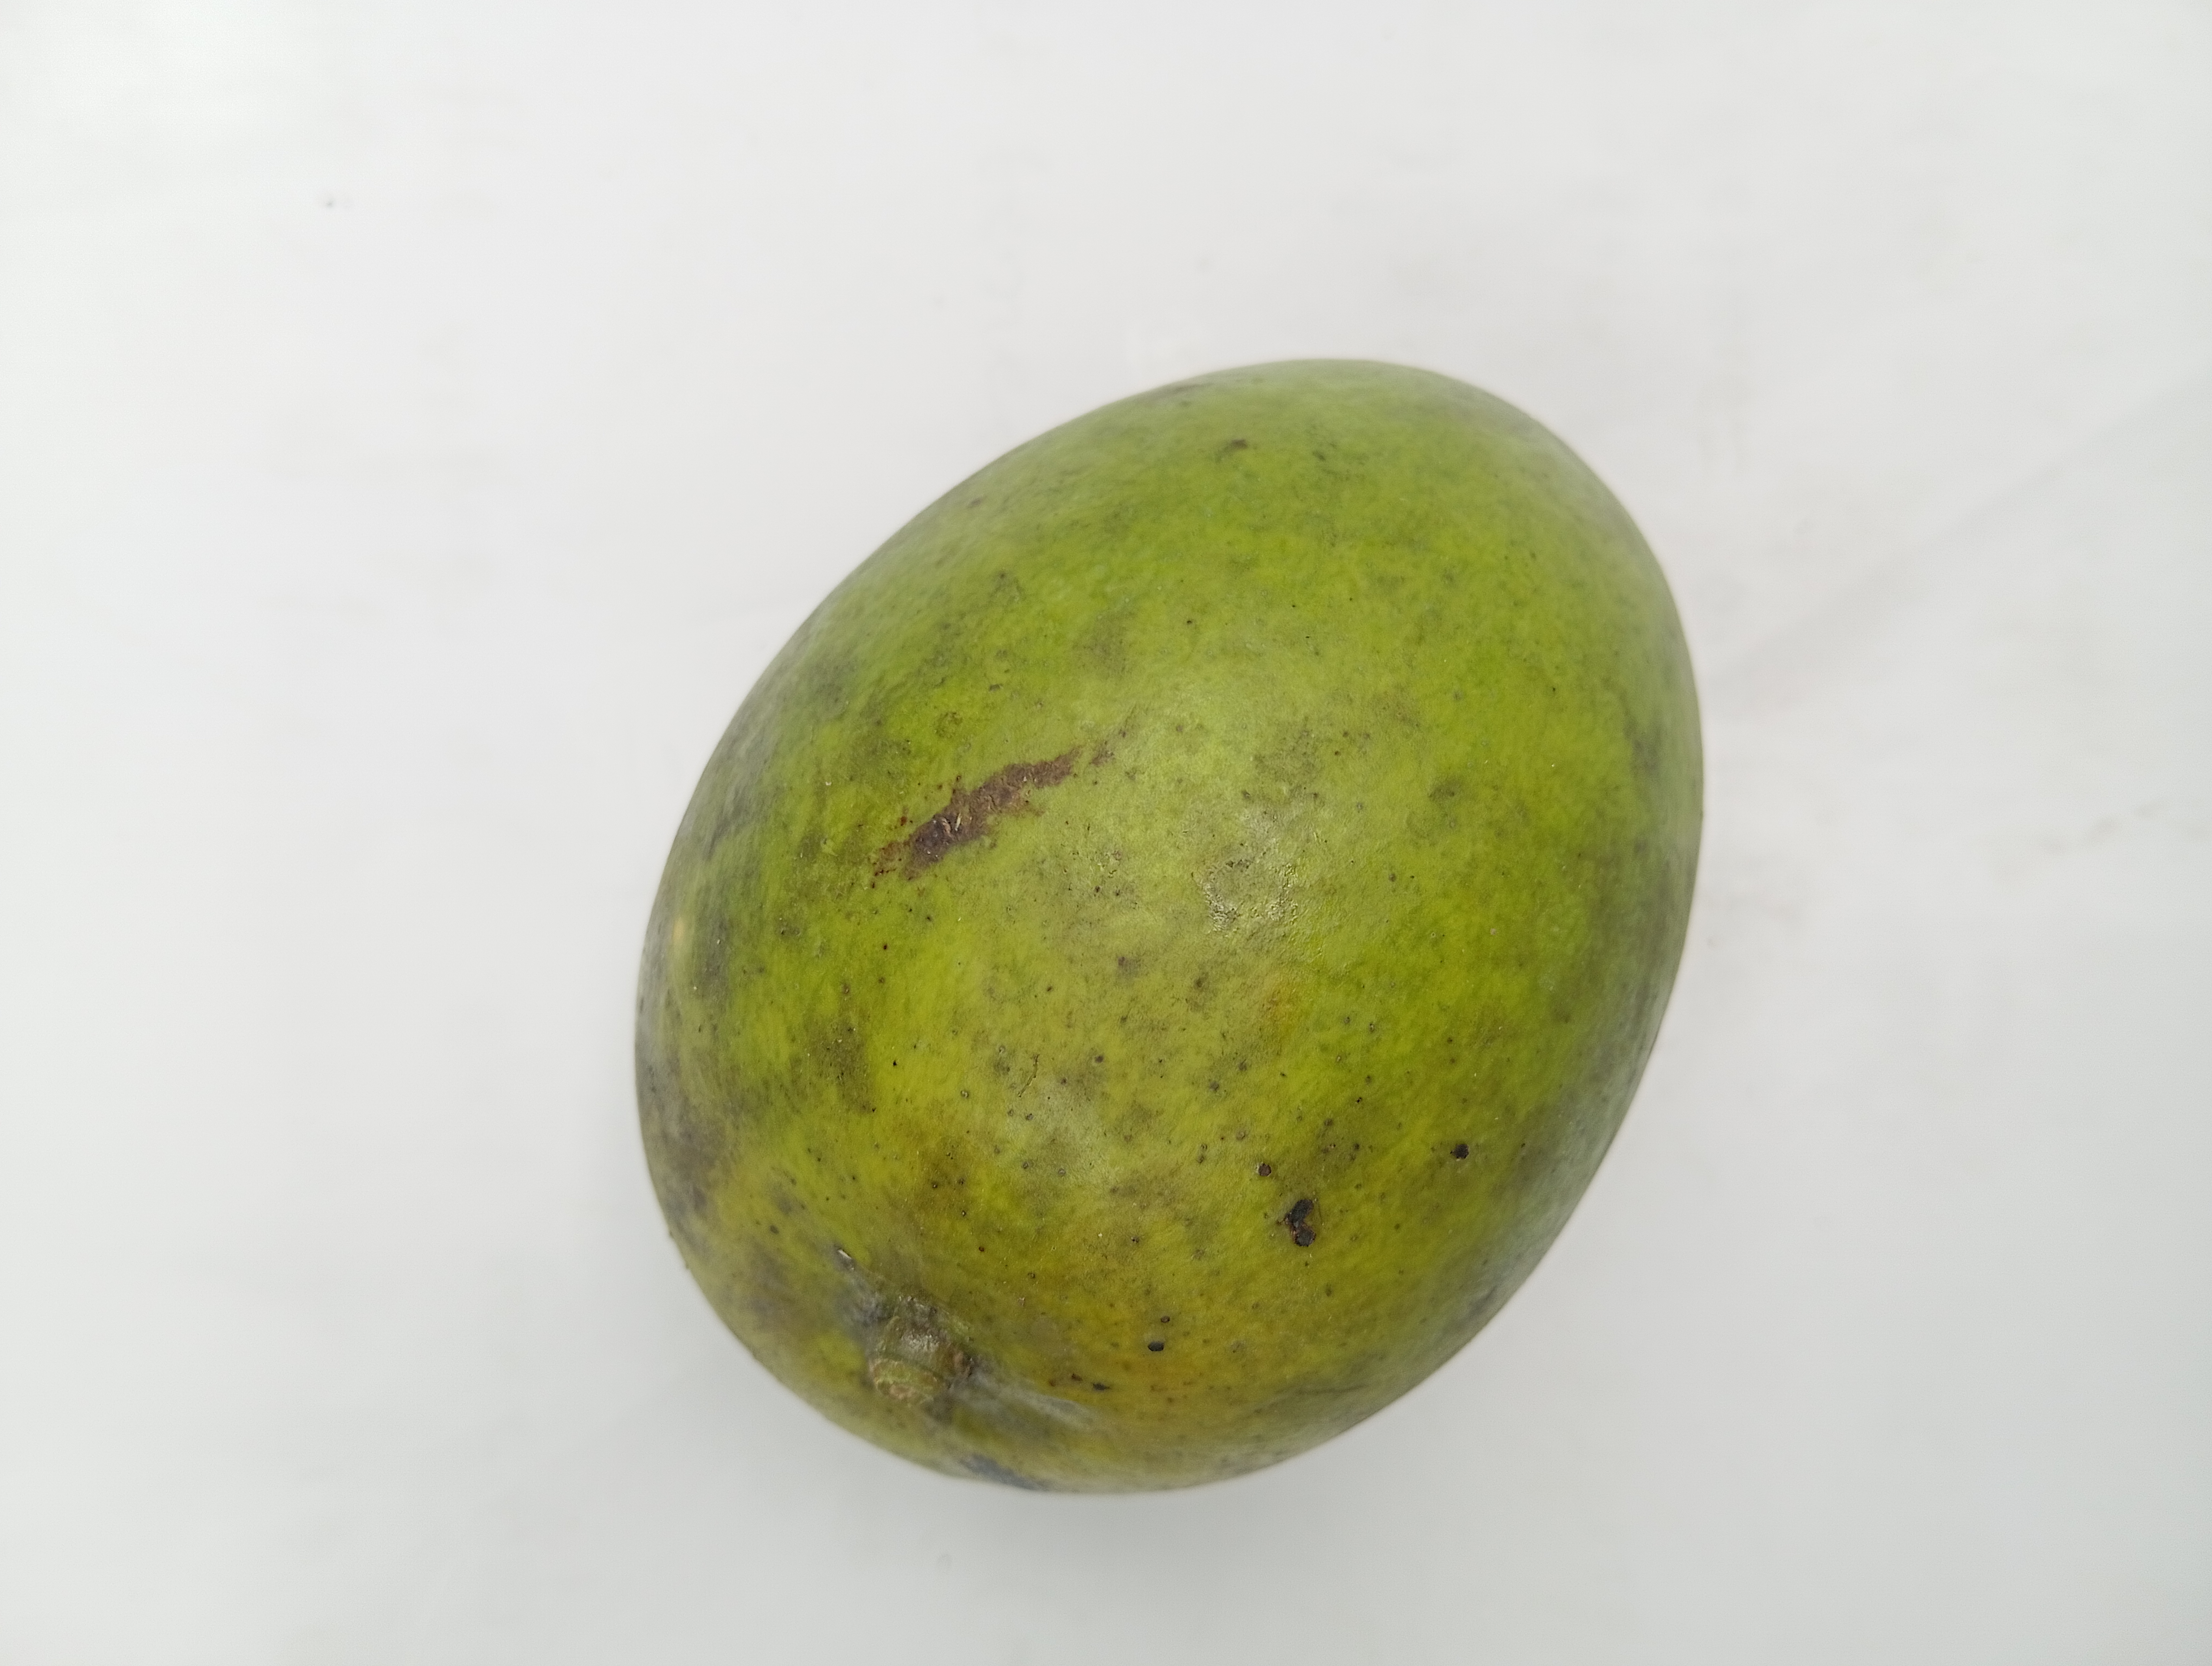
Mango variety: Harivanga